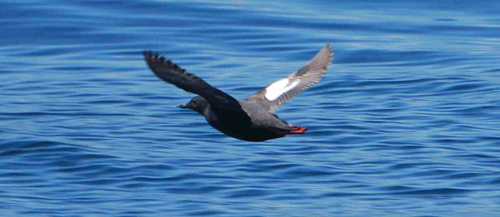
this bird has medium wingspan, red tail feathers, and a long pointed beaka stout bird with a large wingspan, dark gray in color with white spots on top of the wings, full body, large head with sharp beak, and orange feet which point behind him in flight.
this bird has a curved bill, a black belly, and a gray crown.
bird with black beak, brown feet, gray throat, breast, belly, nape and abdomen
this bird is predominantly black but also has patches of white feathers on its wings.
the wingspan of the bird is wide while the body of the bird is black and white.
a large grey bird with large wings with white feathers on the upper parts of its wngs.
a long-winged grey bird with white secondaries on its wings and short, orange tarsus and feet.
the bird has two large wingbars and a black back.
this bird has a pointed black bill, with a black back.
Species: Pigeon Guillemot